The Dubliners

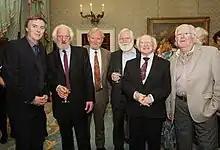
The Dubliners with president Higgins of Ireland in 2012. L-R: Gerry O'Connor, Eamonn Campbell, Sean Cannon, John Sheahan, President Michael Higgins and Paddy Reilly

The Dubliners became well known, not just in Ireland but also as pioneers for Irish folk in Europe and also (though less successful) in the United States. Their 1967 recordings of "Seven Drunken Nights" and "The Black Velvet Band" were released on the fledgling Major Minor label, and were heavily promoted on pirate radio station Radio Caroline. The result was that both records reached the top 20 in the UK singles chart. A third single, "Maids When You're Young Never Wed an Old Man" reached number 43 in December 1967. It was their last UK hit single till they recorded with The Pogues in 1987.